Shuangdian Road station

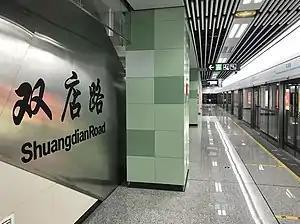

Shuangdian Road is a station on Line 7 of the Chengdu Metro in China. It was opened on 6 December 2017.